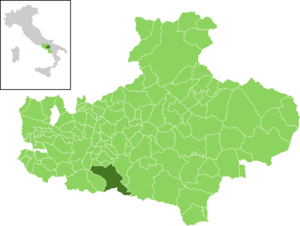
Serino est une commune de la province d'Avellino en Campanie.